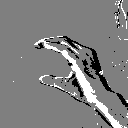
ASL letter: c